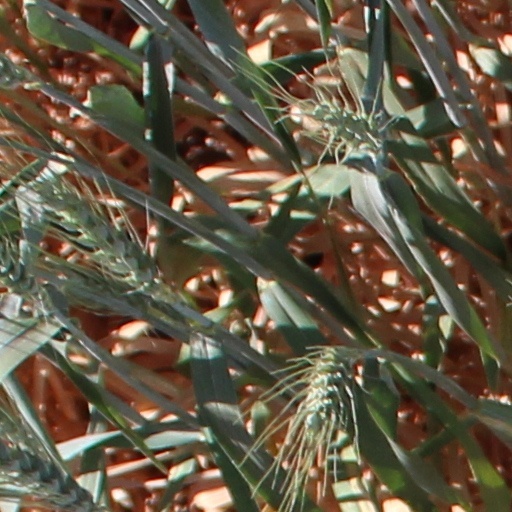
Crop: wheat